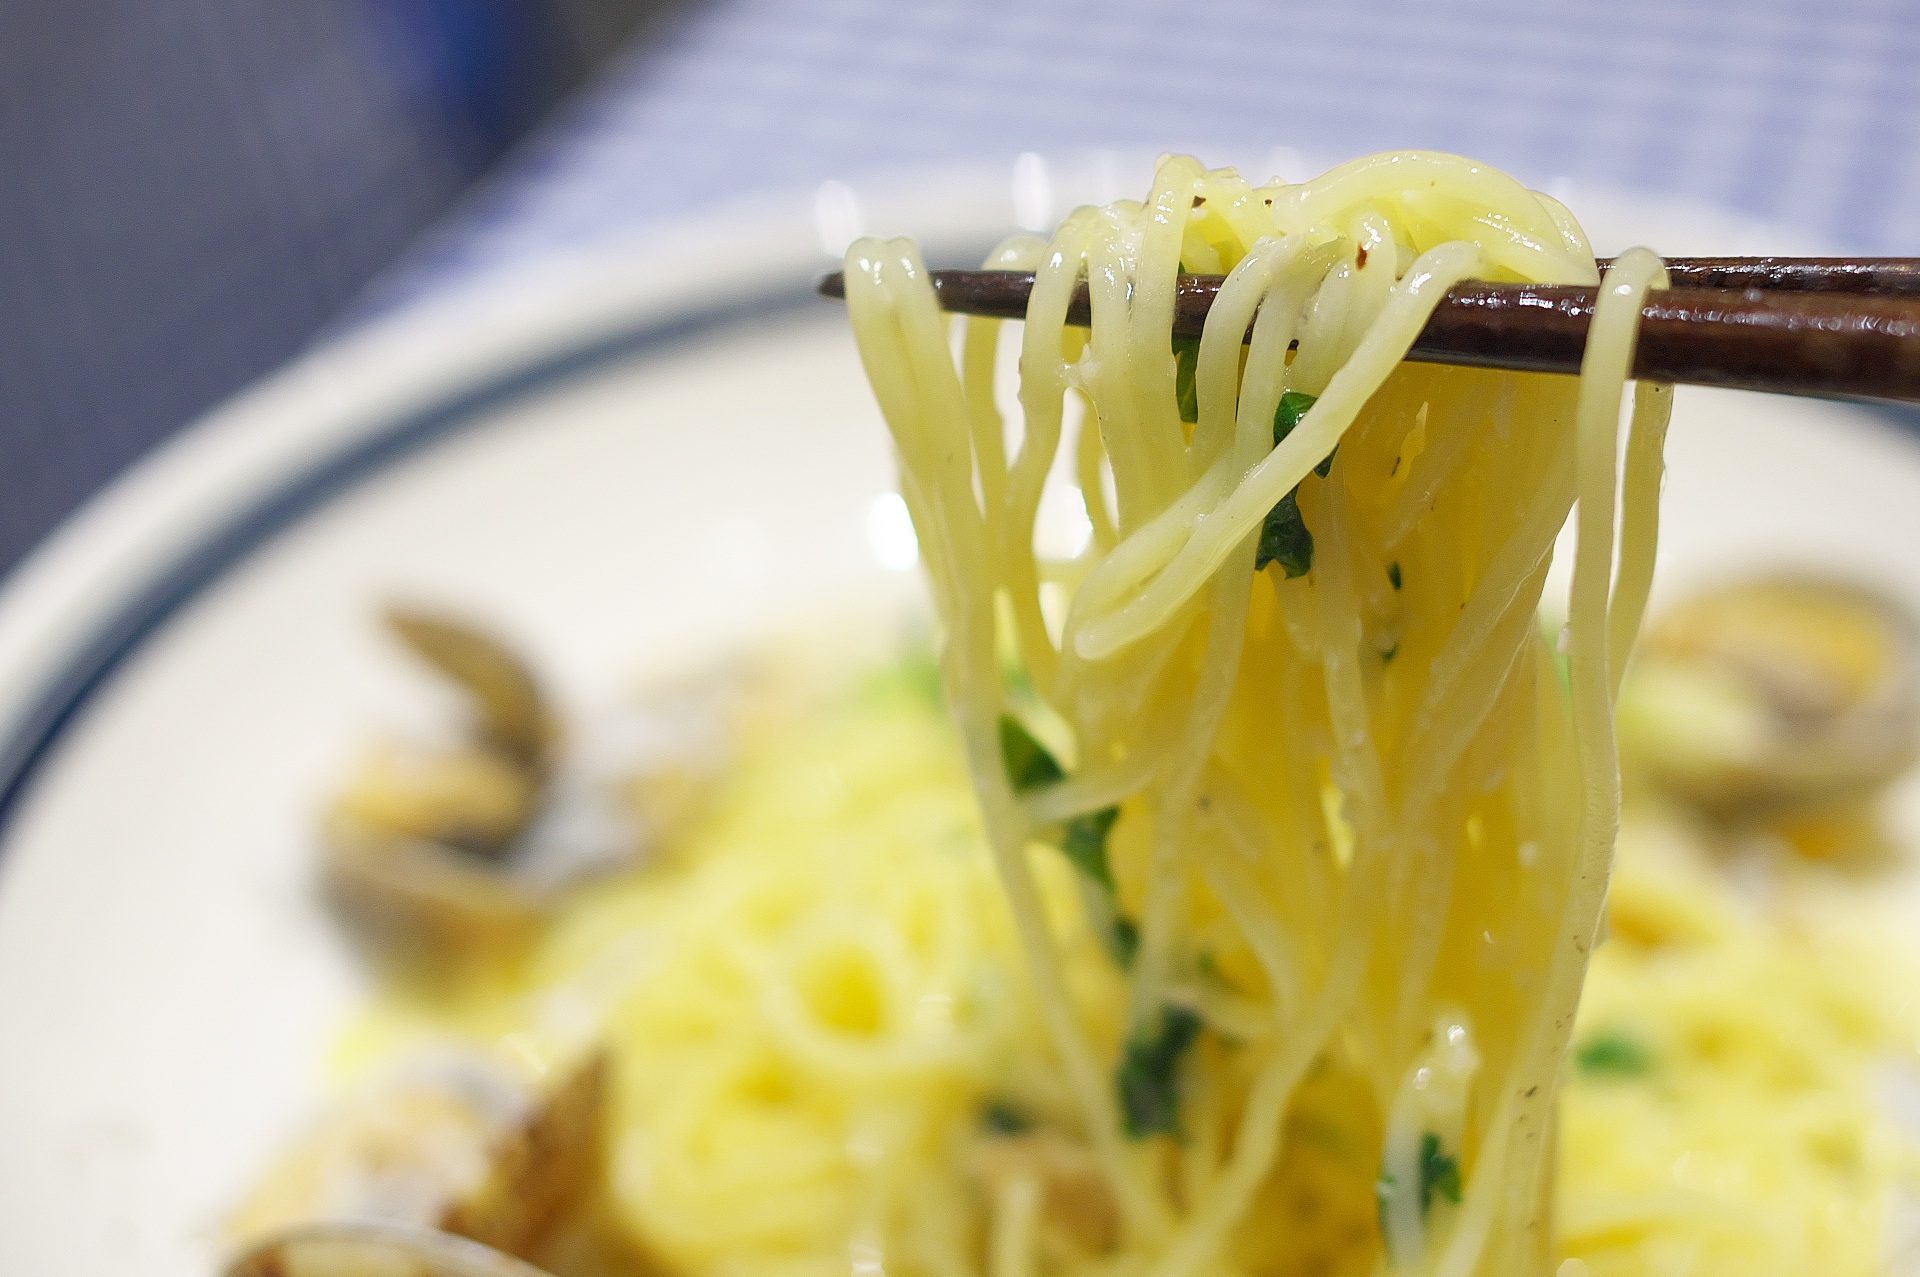
dish, food, produce, cuisine, pasta, noodle, asian food, spaghetti, polpo, lift up